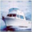
Label: ship